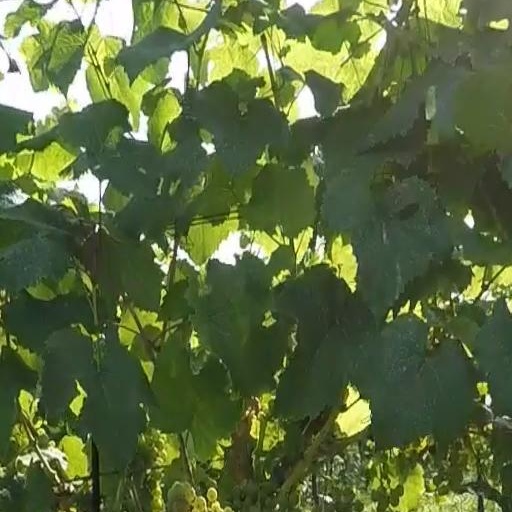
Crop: grape